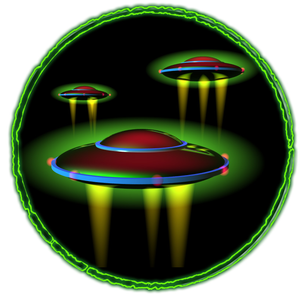
OVNI: illustration réalisée par moi-même